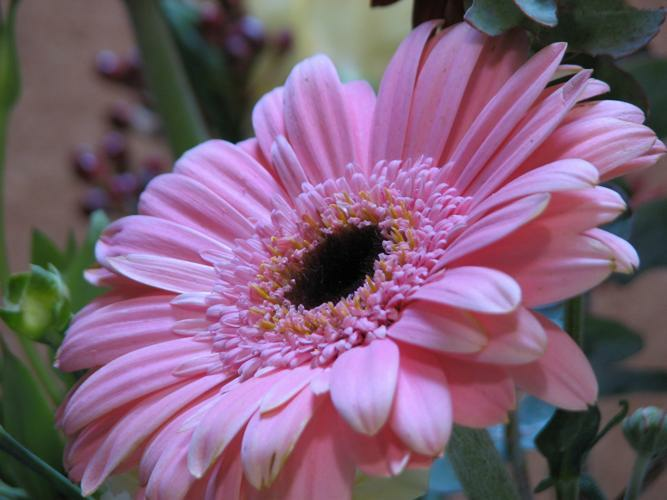
Flower: barbeton daisy